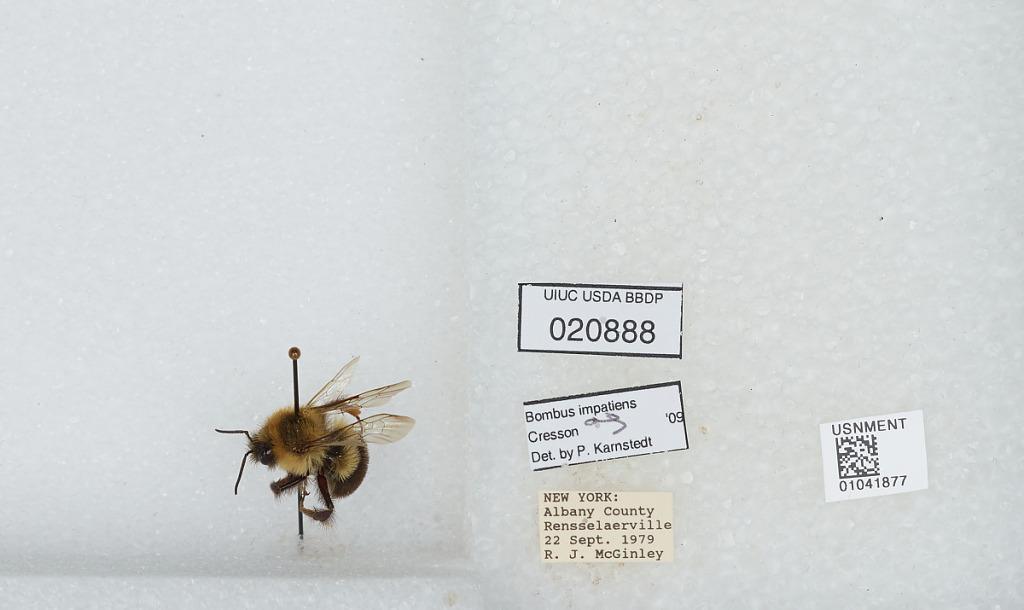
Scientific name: Bombus sp.
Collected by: R. McGinley
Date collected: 1979-9-22
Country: United States
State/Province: New York
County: Albany
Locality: Rensselaerville
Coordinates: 42.5162, -74.1379
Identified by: Karnstedt, P.